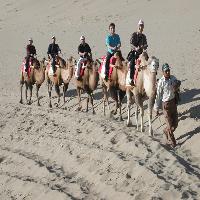
Weather: cloudy or overcast